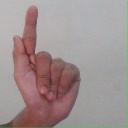
अक्षर: ळ